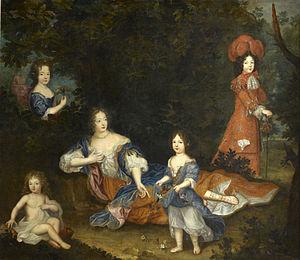
Louis Auguste de Bourbon, duc du Maine, duc d'Aumale, prince souverain de Dombes, comte d’Eu, est un fils légitimé du roi de France Louis XIV, né à Saint-Germain-en-Laye le 31 mars 1670 et mort à Sceaux le 14 mai 1736.
Louis César de Bourbon, légitimé de France et comte de Vexin, est le deuxième fils de Louis XIV et de Madame de Montespan.
L'esprit Mortemart, ou esprit des Mortemart, est une forme particulière d'esprit, ou d'humour, que l'on prête traditionnellement aux membres de la maison de Rochechouart-Mortemart à partir du XVIIᵉ siècle.